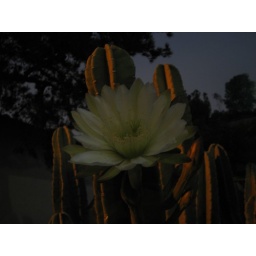
Cactus flower under moonlight and a streetlight